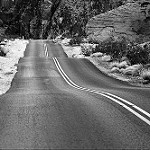
Scene: Outdoor